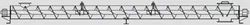
Label: Conveyor